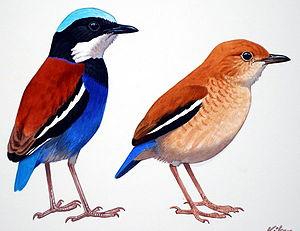
La Brève à tête bleue est une espèce de passereaux de la famille des Pittidae.